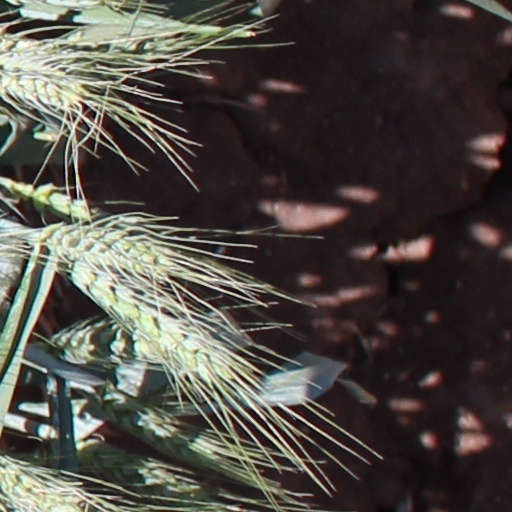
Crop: wheat